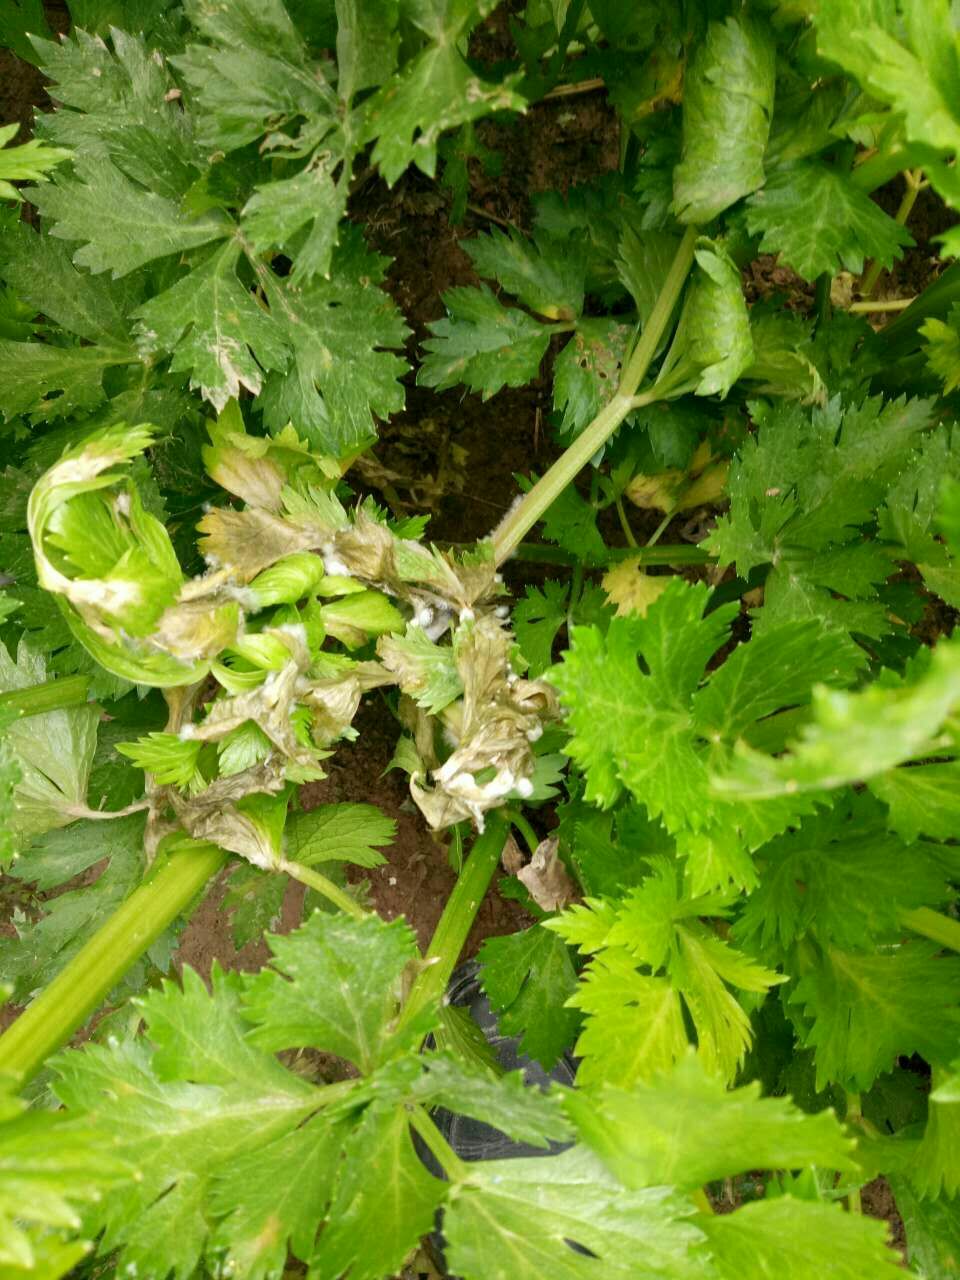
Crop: unknown
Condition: celery_celery_anthracnose